History of Florida State University

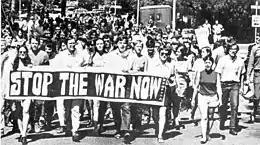
Student protest in Tallahassee - 1970

During the 1960s and 1970s, Florida State University was known as a center of student activism especially in the areas of racial integration, women's rights and the Vietnam War. The school acquired the nickname 'Berkeley of the South' during this period, in reference to similar student activities at the University of California, Berkeley and is also purported to be the site of the genesis of "streaking," which is said to have first been observed on Landis Green. Governor Claude Kirk appeared unexpectedly one morning with a chair and spent the day, with little escort or fanfare, on Landis Green discussing politics with protesting students. Elements of free speech activism still exist at FSU today. The Center for Participant Education was established in 1970 as an alternative to traditional university academics. Its purpose is to allow students to "explore socially relevant topics and to foster a healthier philosophy of education through classes in which anyone could teach or attend. Its first catalog was designed by FSU student James Clement van Pelt, who founded the Miccosukee Land Co-op in Tallahassee three years later with other FSU students and faculty. Since then, CPE has been investigated by the Legislature, suspended by the Board of Regents, and challenged by FSU administration. CPE has managed to hold strong through all of this, and remains today as one of the last free universities in the country." Florida State also established the Institute of Molecular Biophysics, Space Biosciences and the Programs in Medical Studies.